Hestia

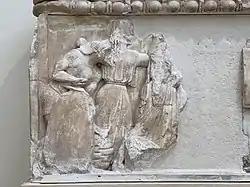

At Athens, "in Plato's time", notes Kenneth Dorter "there was a discrepancy in the list of the twelve chief gods, as to whether Hestia or Dionysus was included with the other eleven. The altar to them at the agora, for example, included Hestia, but the east frieze of the Parthenon had Dionysus instead." However, the hearth was immovable, and "there is no story of Hestia's "ever having been removed from her fixed abode". Burkert remarks that "Since the hearth is immovable Hestia is unable to take part even in the procession of the gods, let alone the other antics of the Olympians".